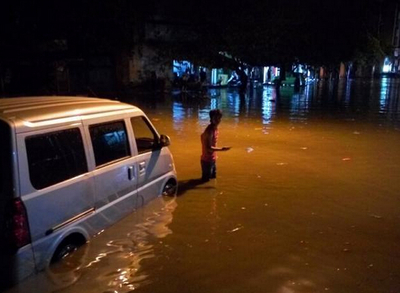
Weather: rain or strom